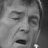
Emotion: sad